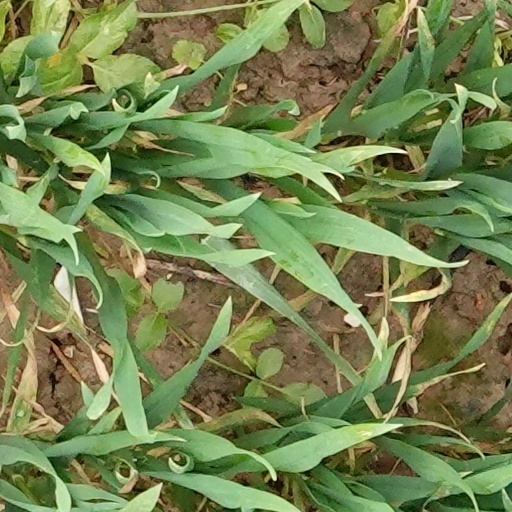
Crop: wheat